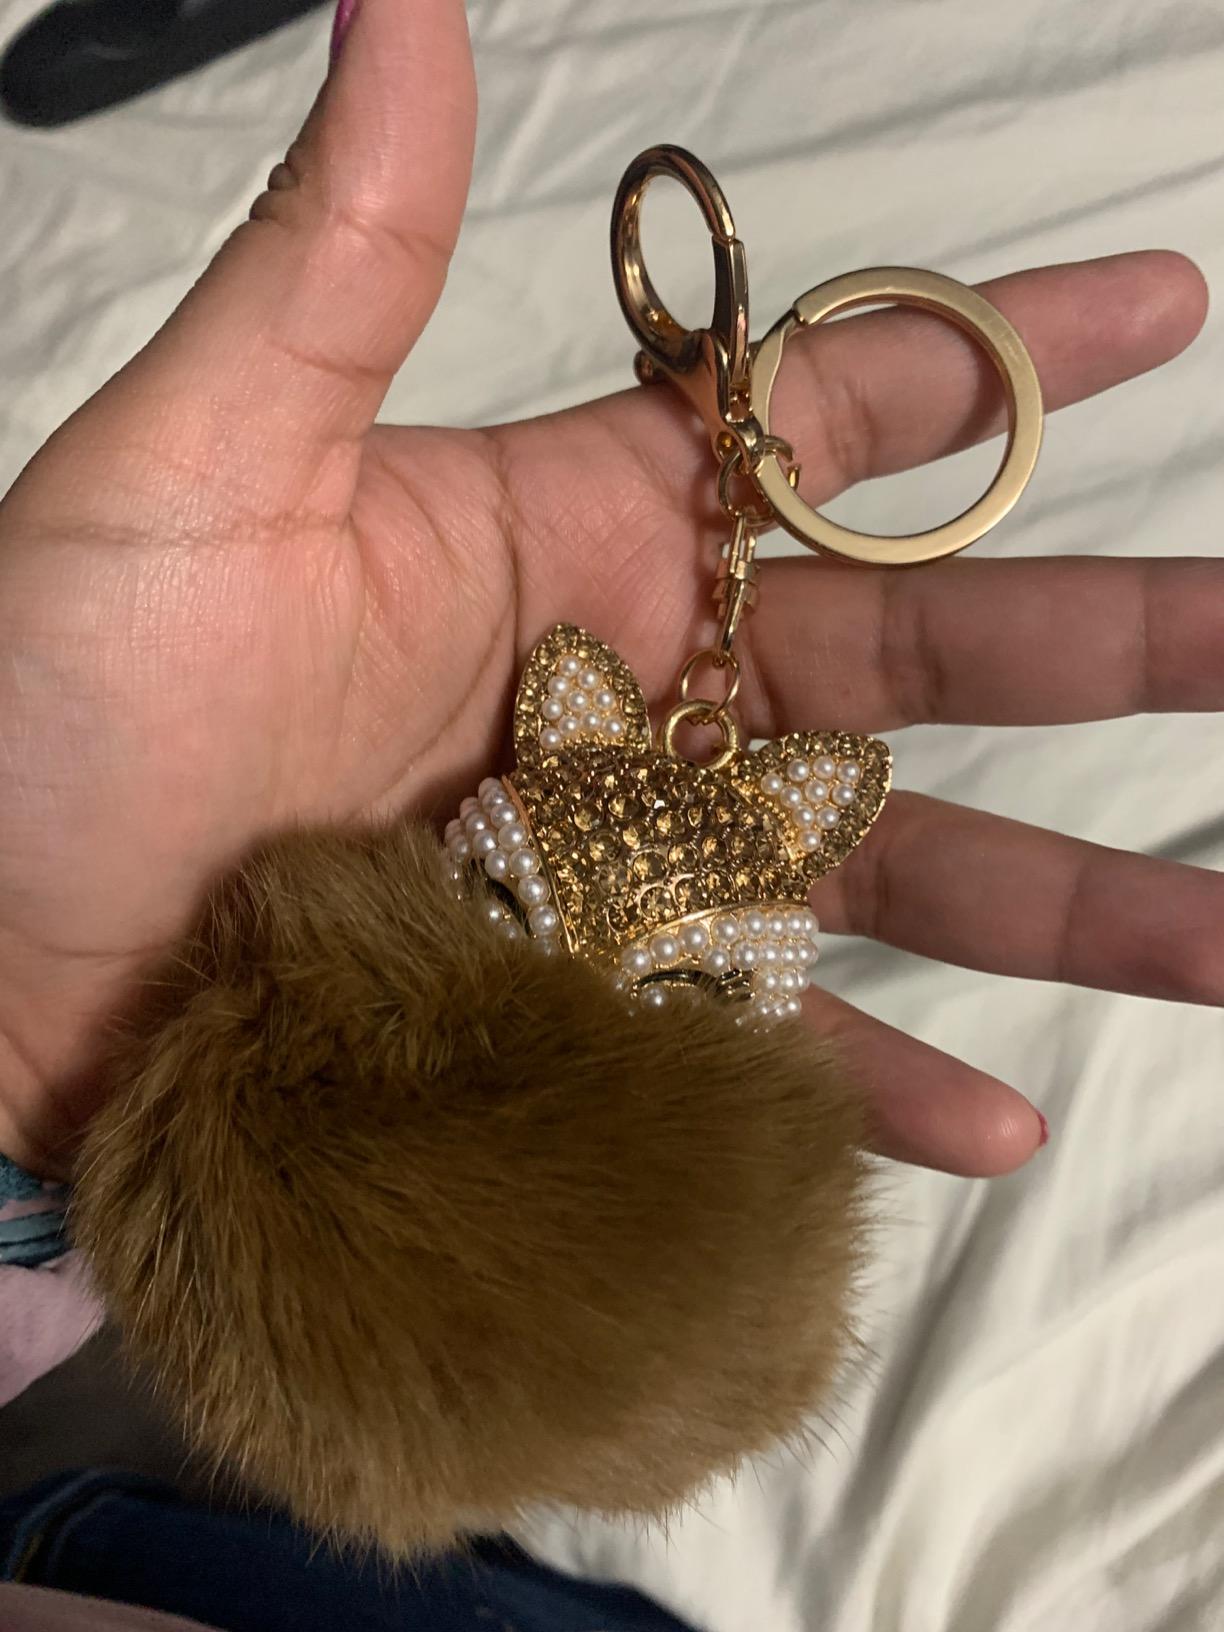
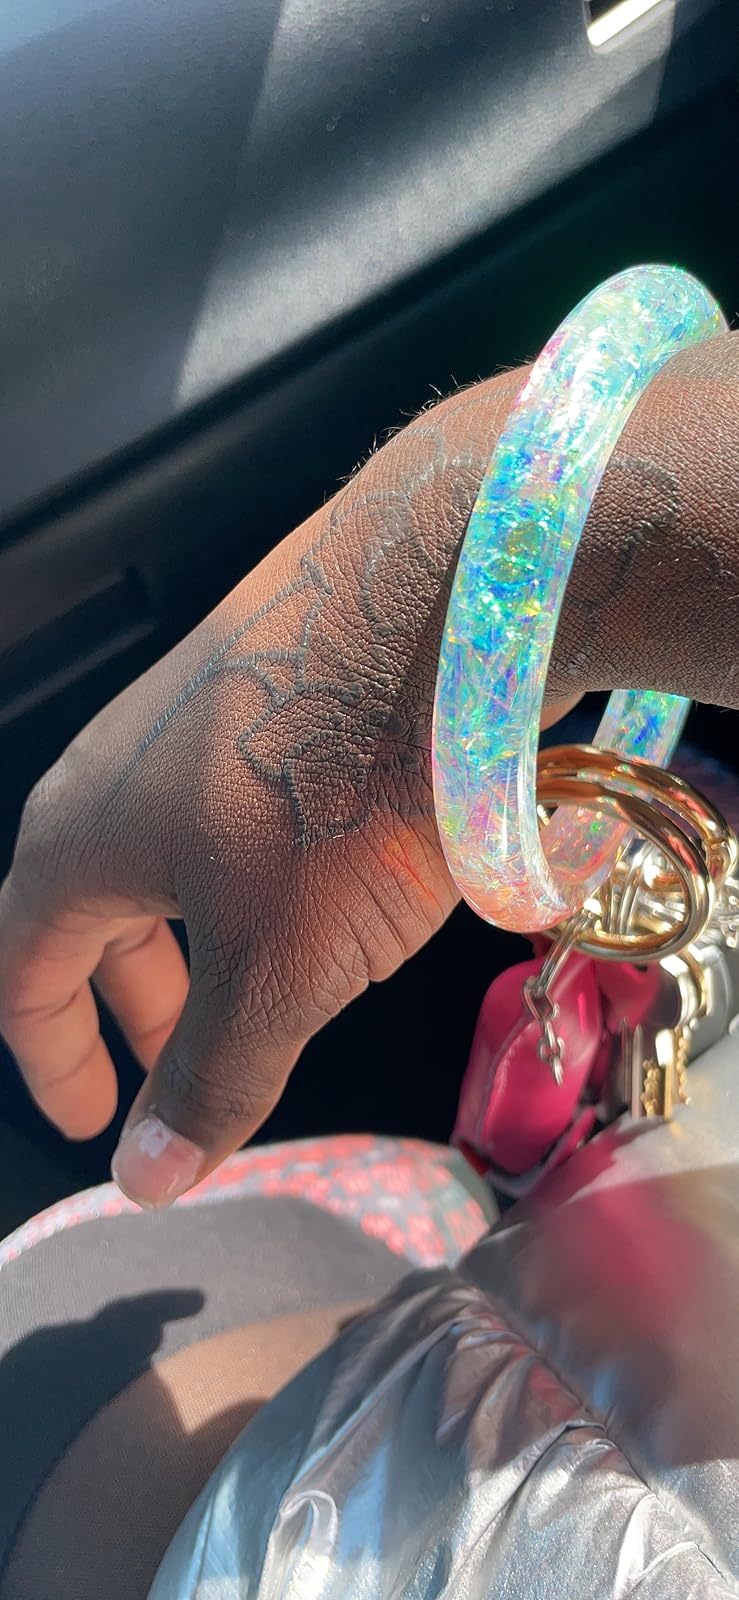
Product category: accessories_keychain
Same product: no